Srečko Lisjak

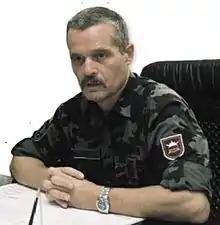
Srečko Lisjak

Srečko Lisjak is a Slovenian colonel who came to prominence during the Slovenian Independence War. Having received 11 various military awards and honours, Lisjak is known as the most commended member among the veterans of the Slovenian Army who participated in the Slovenian Territorial Defence during the Slovenian Independence War in 1991. Currently, he is the commander of the Ten-Day War veteran-association.